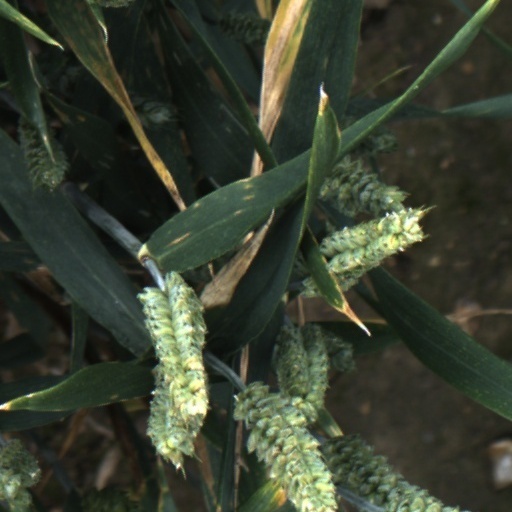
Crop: wheat